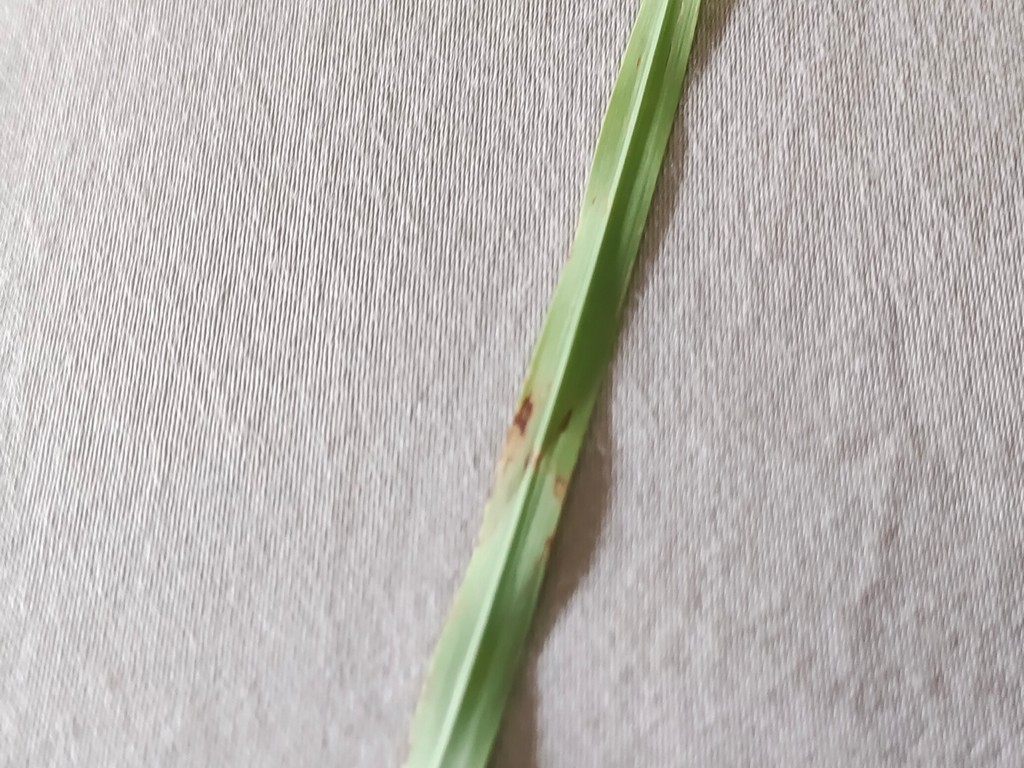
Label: Unhealthy